Krems an der Donau

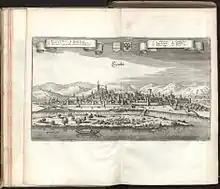
View of Krems in 1679

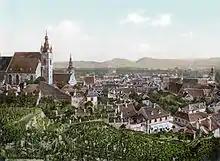
View of Krems in 1900

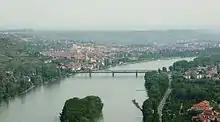
View of Krems in 2006

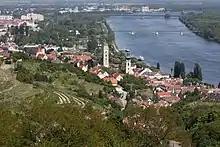
Danube in Krems with the harbour in background

Krems was first mentioned in 995 in a certificate of Otto III, but settlement was apparent even before then. For example, a child's grave, over 27,000 years old, was found here. This is the oldest grave found in Austria.